Woodlark

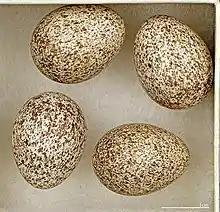
Four eggs

The nest is generally made from grass, bracken, roots and moss and constructed in a depression on the ground. Nesting starts early, sometimes with the first eggs laid before end of March. Usually between three and five eggs are laid. The female will incubate the eggs, which are whitish with brown speckles, for 13 to 15 days. Both parents will then feed the young in the nest and the chicks leave the nest after a further 11 to 13 days. Families stay together for the summer and into the autumn. Two, sometimes three broods will be raised each year.